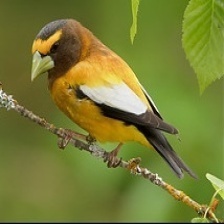
Species: EVENING GROSBEAK
Scientific name: COCCOTHRAUSTES VESPERTINUS